Tasmanian languages

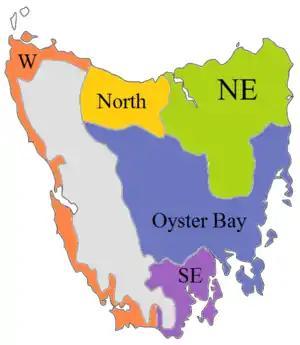
Tasmanian language families per Bowern (2012). Oyster Bay and SE are clearly related. Northern and Western may be as well.

One of the difficulties in interpreting Tasmanian data is the fact that some of the 35 word lists mix data from various locations, and even for the rest, in some cases the location is not recorded. Bowern (2012) used a clustering algorithm to identify language admixture, and further techniques to conclude that the 26 unmixed lists with more than 100 words record twelve Tasmanian varieties (at p < 0.15) that may be assumed to be distinct languages. Due to the poor attestation, these varieties have no names apart from the names of the wordlists they are recorded in. They fall into five clusters; Bayesian phylogenetic methods demonstrate that two of these are clearly related, but that the others cannot be related to each other (that is, they are separate language families) based on existing evidence. Given the length of human habitation on Tasmania, it should not be expected for the languages to be demonstrably related to each other. The families, and the number of attested languages, are: